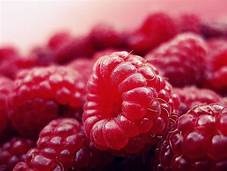
Label: raspberry